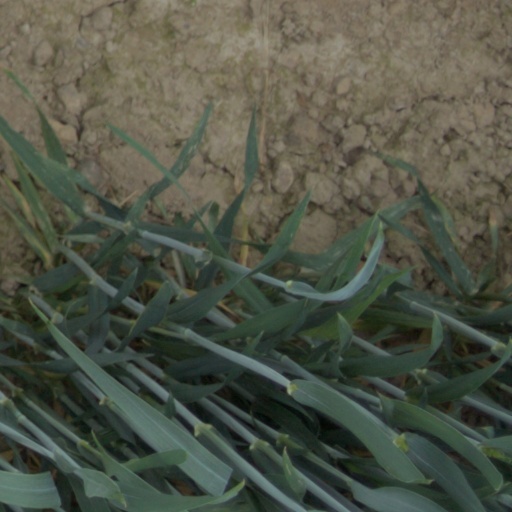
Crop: wheat